South Dunedin

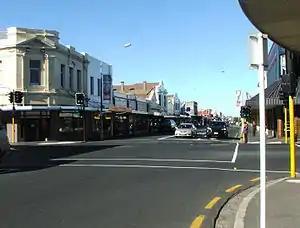

South Dunedin is a major inner city suburb of the New Zealand city of Dunedin. It is located, as its name suggests, to the south of the city centre, on part of a large plain known simply as "The Flat". The suburb is a mix of industrial, retail, and predominantly lower-quality residential properties.